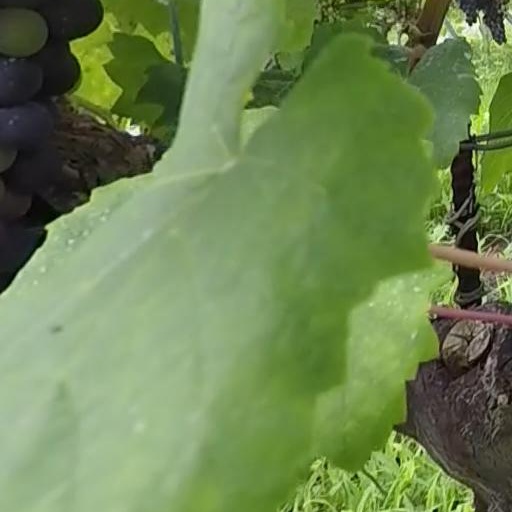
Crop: grape